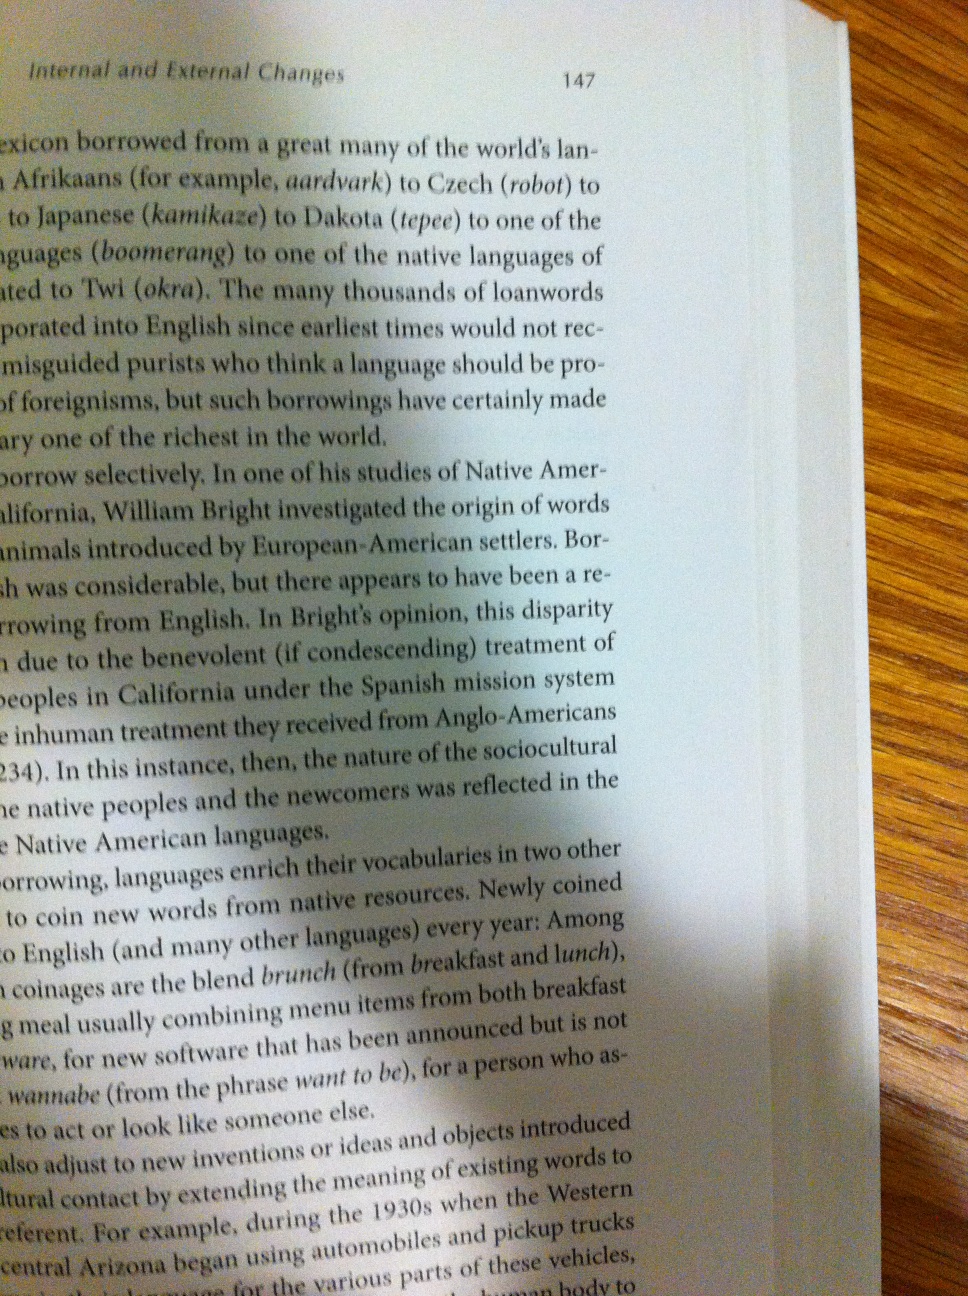Question: Whatpage number is this please? Thank you
Answer: 147